Henry Martín

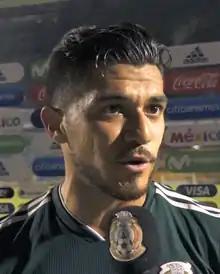
Martín with Mexico in 2018

Henry Josué Martín Mex (born 18 November 1992) is a Mexican professional footballer who plays as a forward for Liga MX club América, which he captains.